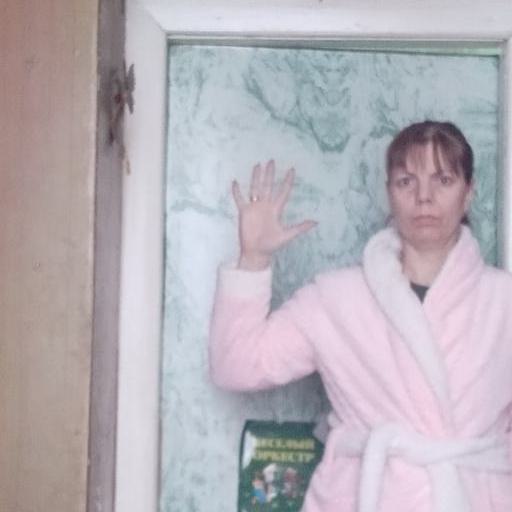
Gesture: palm